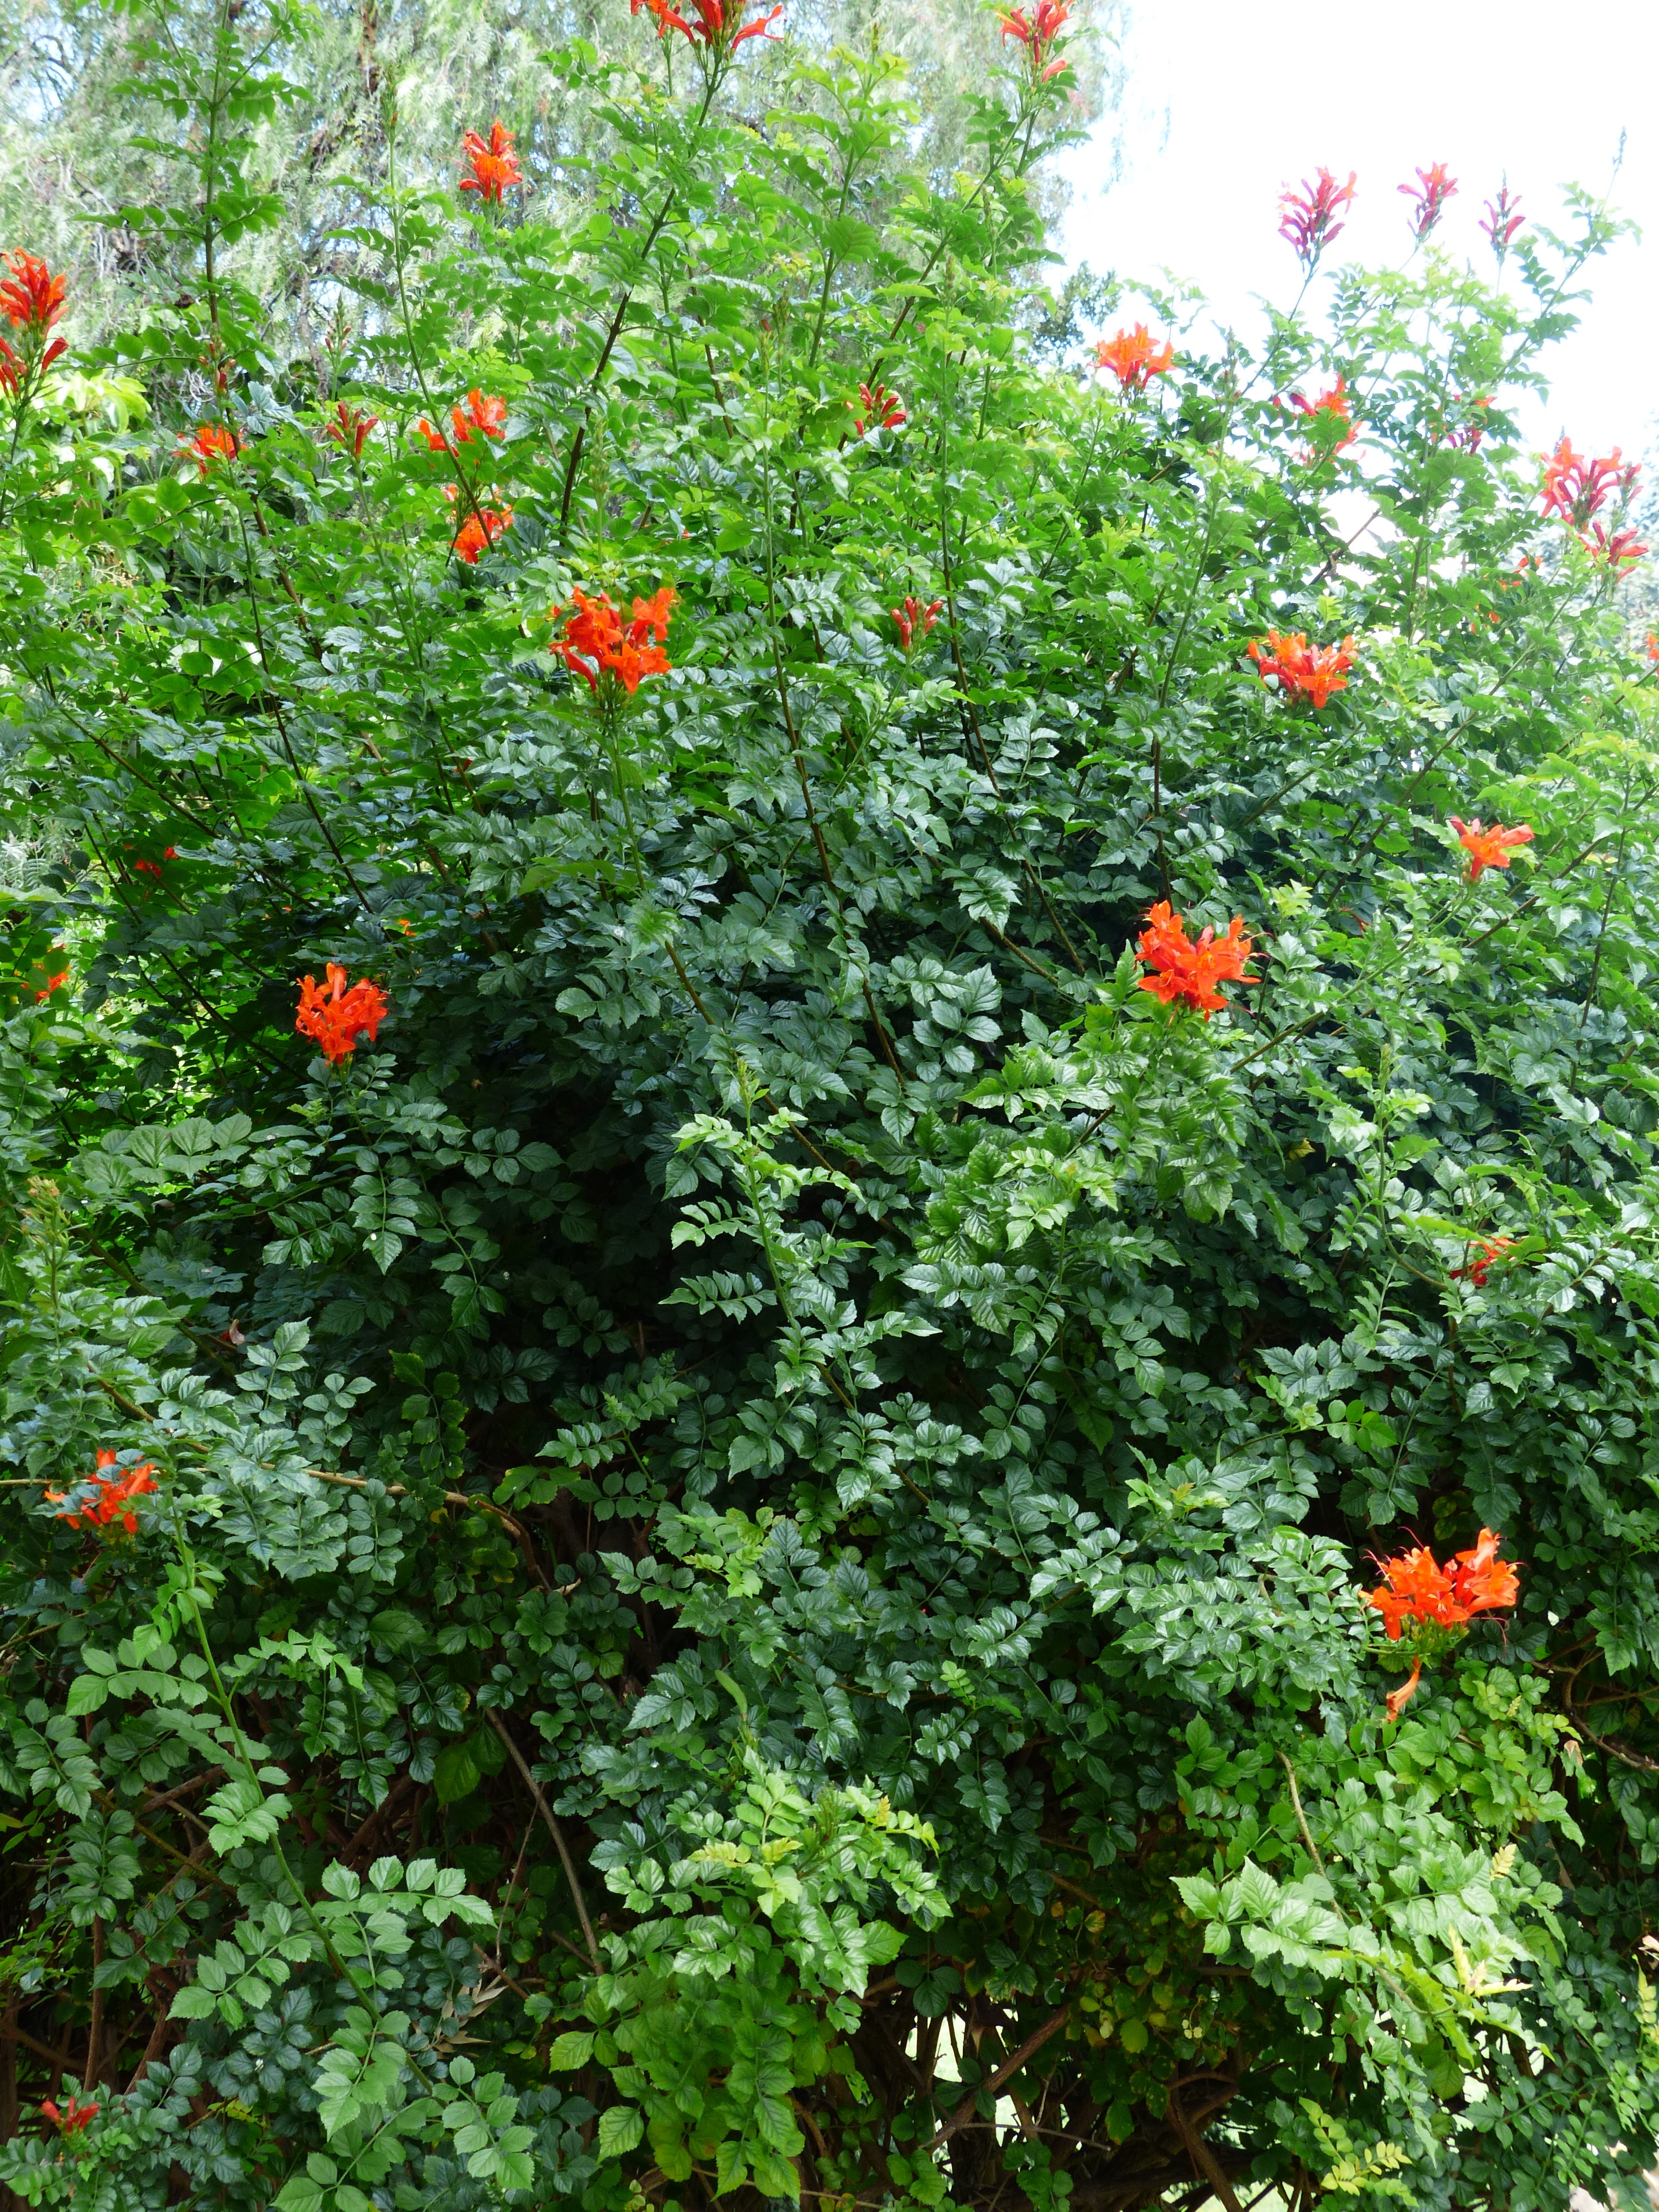
blossom, plant, flower, bloom, bush, rose, red, produce, evergreen, shrub, tenerife, evergreen bush, canary islands, rosa canina, flowering plant, rose family, bignoniaceae, annual plant, land plant, rosa rubiginosa, cape honeysuckle, tecoma capensis, tecomaria capensis, kapbignonie, trumpet vine crop